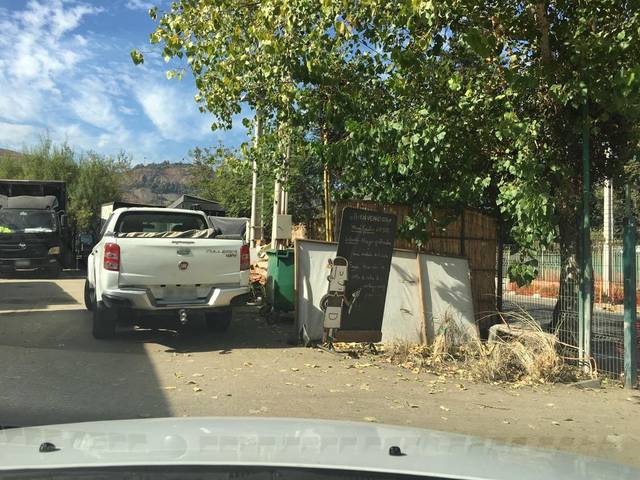
Region: Chile
Coordinates: -33.395, -70.625